Rickshaws in Mexico City

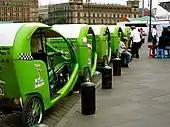
Multiple tricycle taxis with the 2009 green design

Rickshaws are used in Mexico City, primarily for the transportation of citizens and tourists. Otherwise known in Spanish as ' (bike taxis), ' (cycle taxi), ' (golf cart taxis), ' (motorcycle taxis) or (tricycle taxis), they can be either human-powered or engine-powered transports. They are regulated by the Secretariat of Mobility of the city (SEMOVI).